EE (telecommunications)

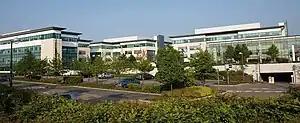
EE's former headquarters at Hatfield Business Park.

EE has main offices in London, Bristol, Darlington, Doxford, Greenock, Merthyr Tydfil, North Tyneside, Plymouth and Leeds. In June 2016, it was announced that EE was making preparations to move from its offices in Paddington to BT Centre at the end of year, as part of BT's plans to save £360 million a year following its acquisition of EE. The move began in November 2016.